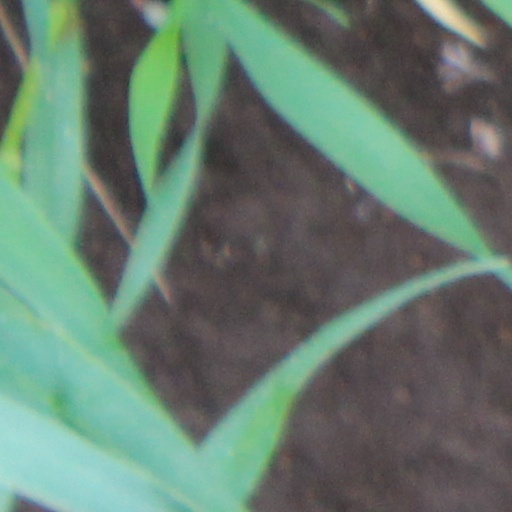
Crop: wheat